History of the Knights Hospitaller in the Levant

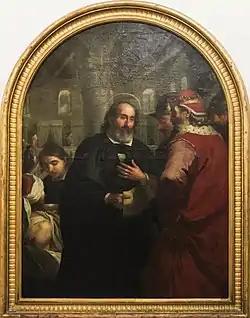
Blessed Gérard receiving Godefroy de Bouillon. Painting by Antoine de Favray, in "Musée National des Beaux-Arts de Malte".

In 800, Charlemagne enlarged Probus' hospital and added a library to it, lasting for two centuries. The monks responsible for the service of the church and the hospice belonged to the Order of Saint Benedict. These monks requested a solution to a dogmatic controversy from pope Leo lll, which was given by the Council of Aix la Chapelle in 809. Charlemagne then obtained protections from Abbasid caliph Harun al-Rashid with a tax collected from pilgrims. This arrangement was continued by successive emperors and caliphs. As late as the rule of Louis II of Italy, diplomatic relations continued with the sons of al-Rashid, and the situation of the Christians remained stable in Palestine. This is verified from a letter read at the Eighth Ecumenical Council of Constantinople in 869 from Theodosius of Jerusalem to Ignatios of Constantinople that states: "The Muslims show much kindness toward us, giving us permission to build our churches and prohibiting our behavior, by acting justly and inflicting injury or violence on us in no way." About that same time, the Frankish pilgrim Bernard the Monk visited Jerusalem and reported the existence of the hospice and the church near the Holy Sepulchre, at the foot of the hill, reporting no incidents with the Muslims. Bernard reported that the hospice was associated with a church devoted to St. Mary, although not necessarily the eleventh century church described below.